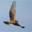
Label: bird